UK Independence Party

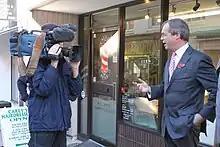
Farage talking to the media in 2012

UKIP initially paid little attention to local government elections. However, this changed after Farage observed that building localised strongholds of support in various parts of the country had been the process by which the Liberal Democrats had entered the House of Commons, and that this was a strategy that could benefit UKIP. UKIP subsequently focused on the 2011 local elections, in which it fielded over 1,100 candidates, winning seven seats and becoming the main opposition in over 100.